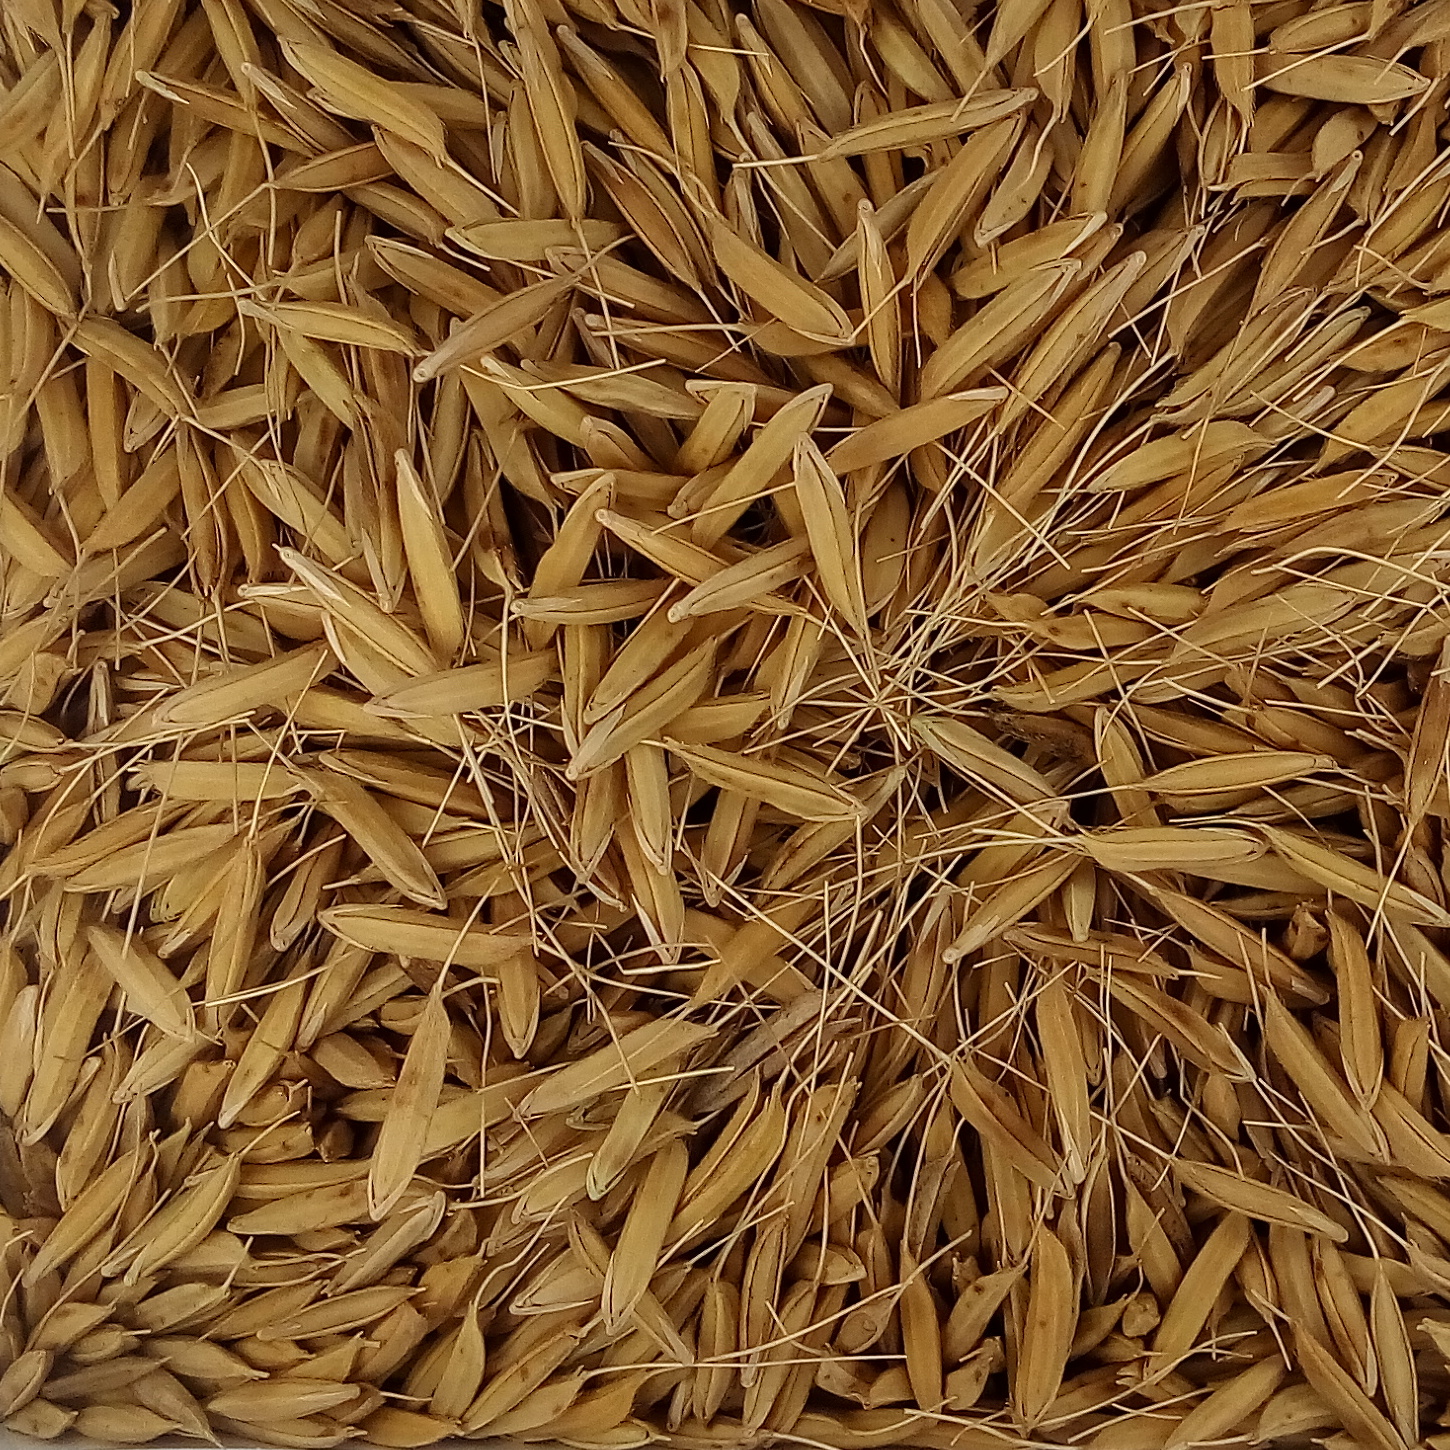
Rice seed variety: PB_6